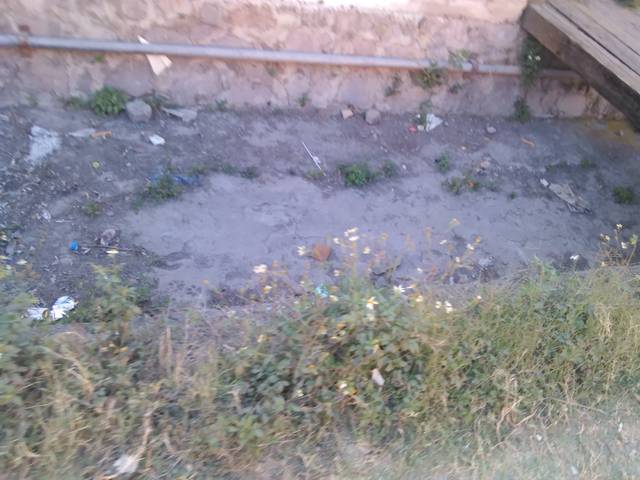
Region: Mexico
Coordinates: 21.506, -104.883